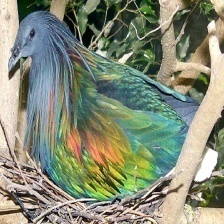
Species: NICOBAR PIGEON
Scientific name: CALOENAS NICOBARICA